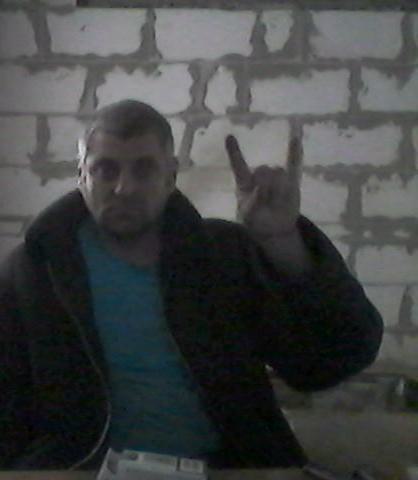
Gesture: rock